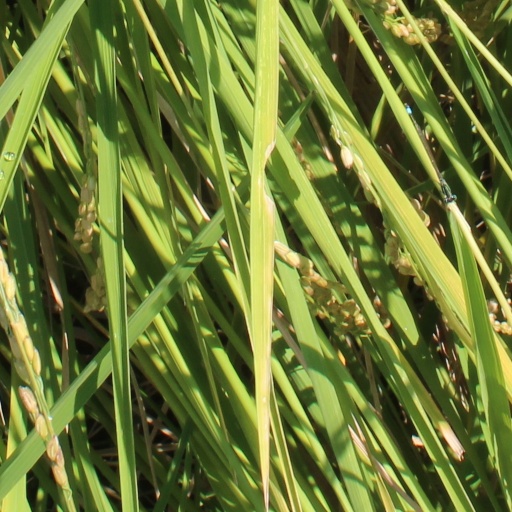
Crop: rice